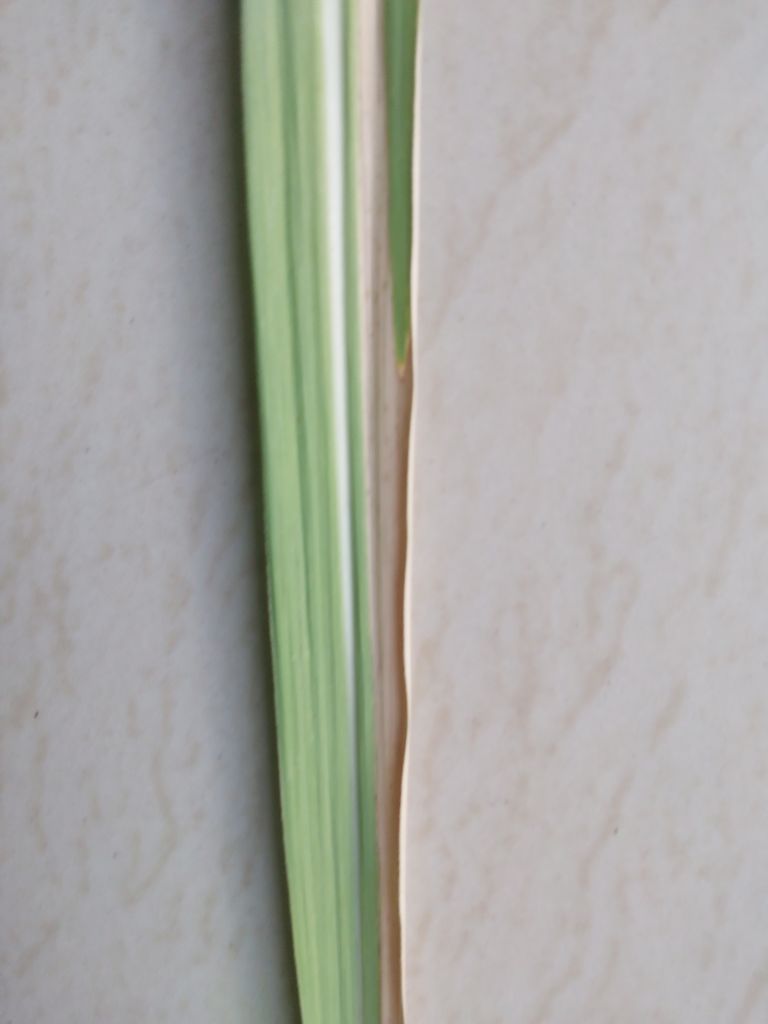
Label: Banded Chlorosis